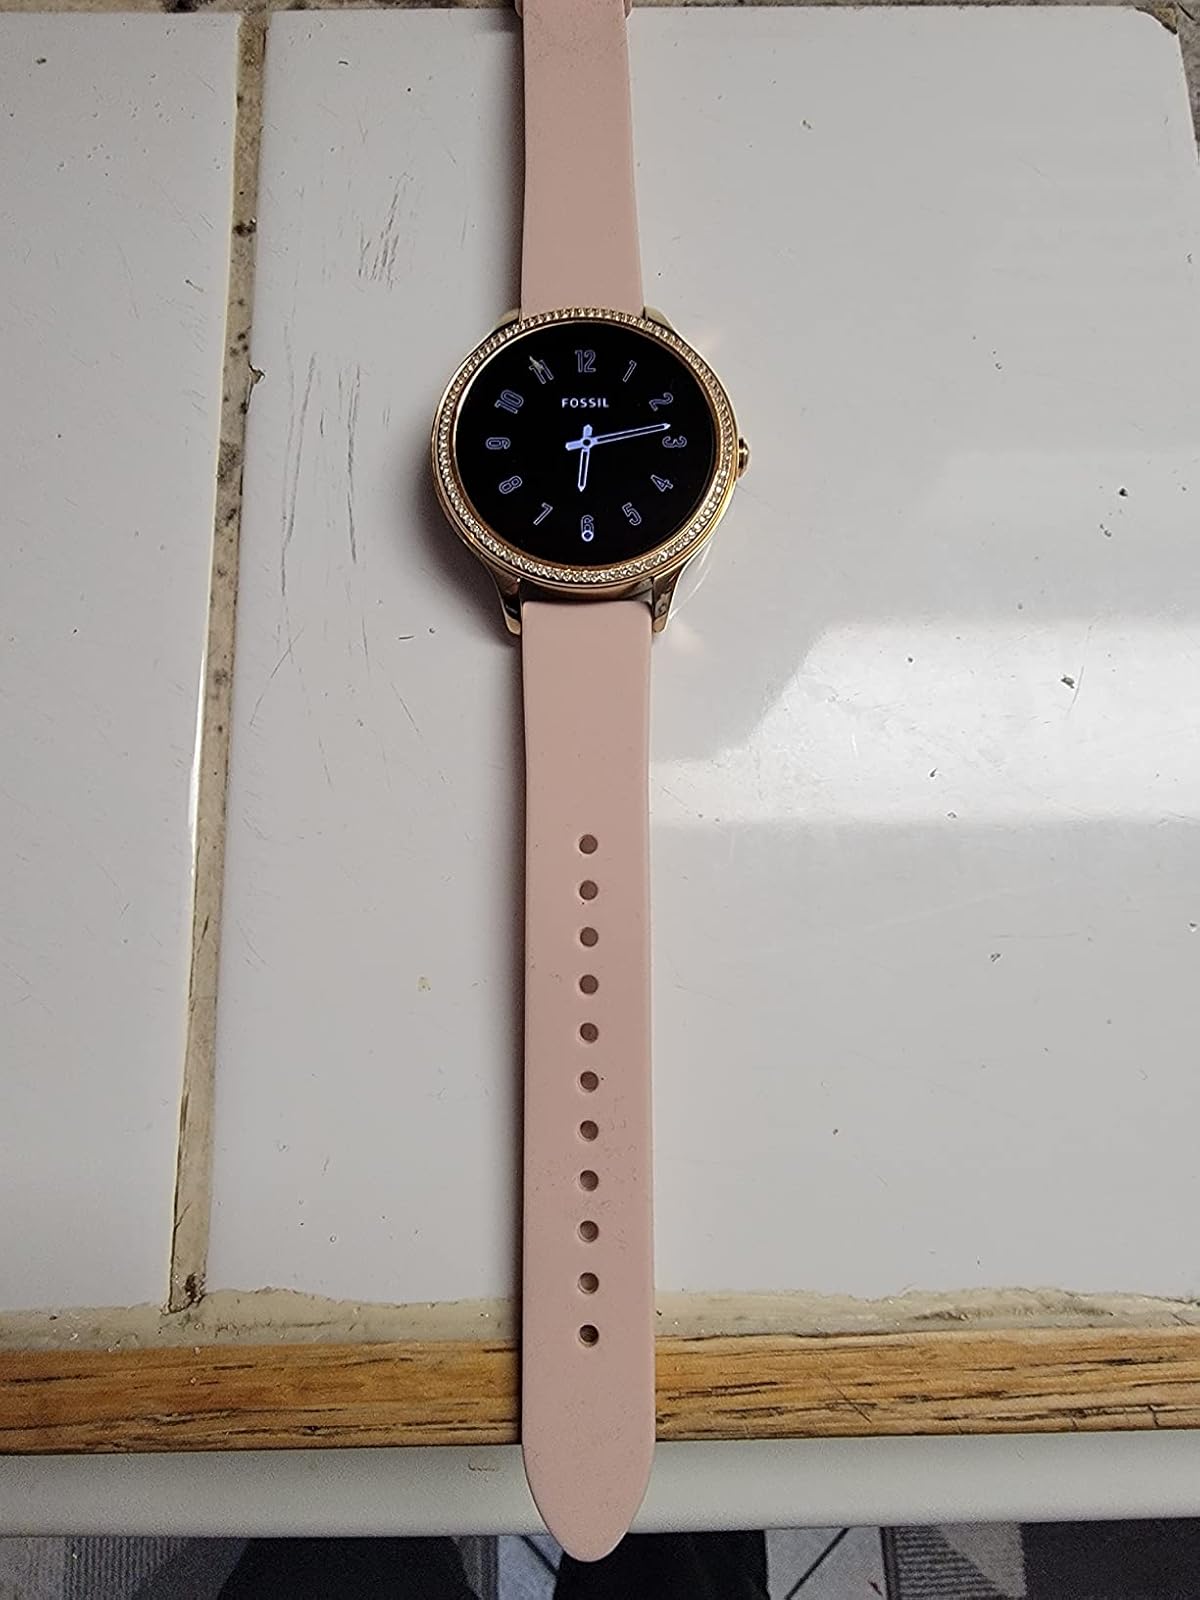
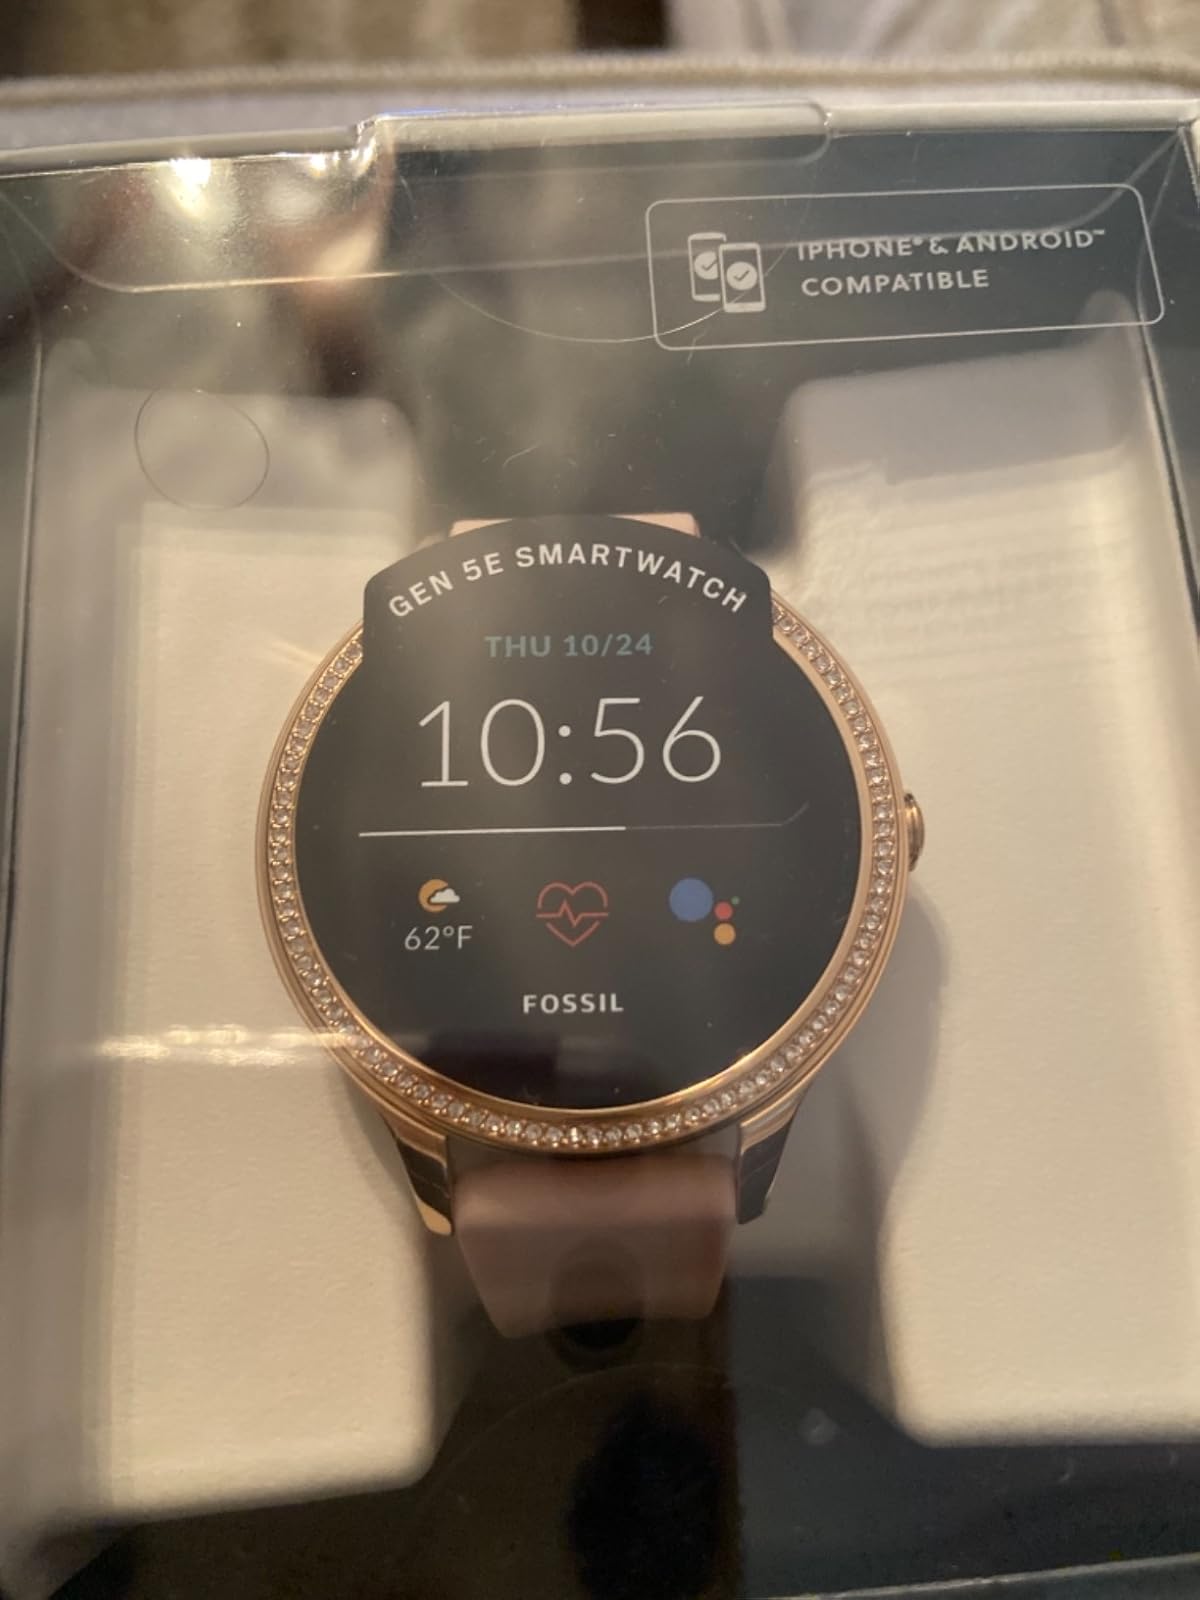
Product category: smartwatch
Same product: yes